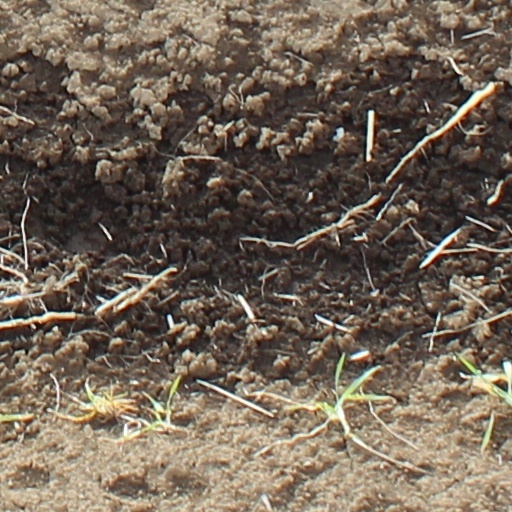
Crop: wheat